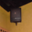
Label: television